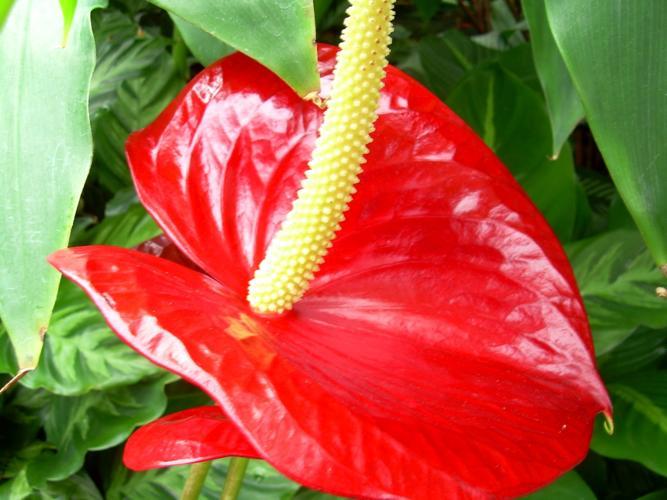
Label: anthurium